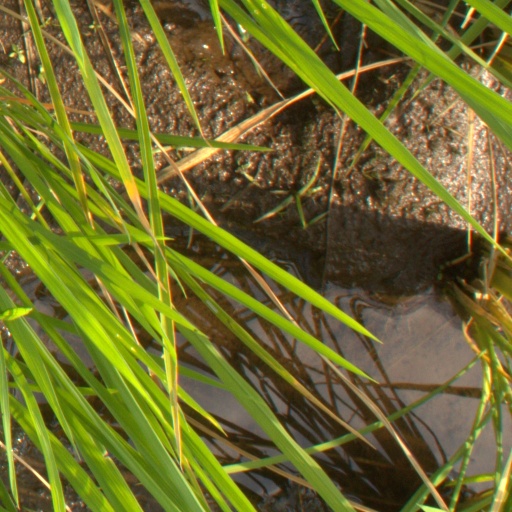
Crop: rice